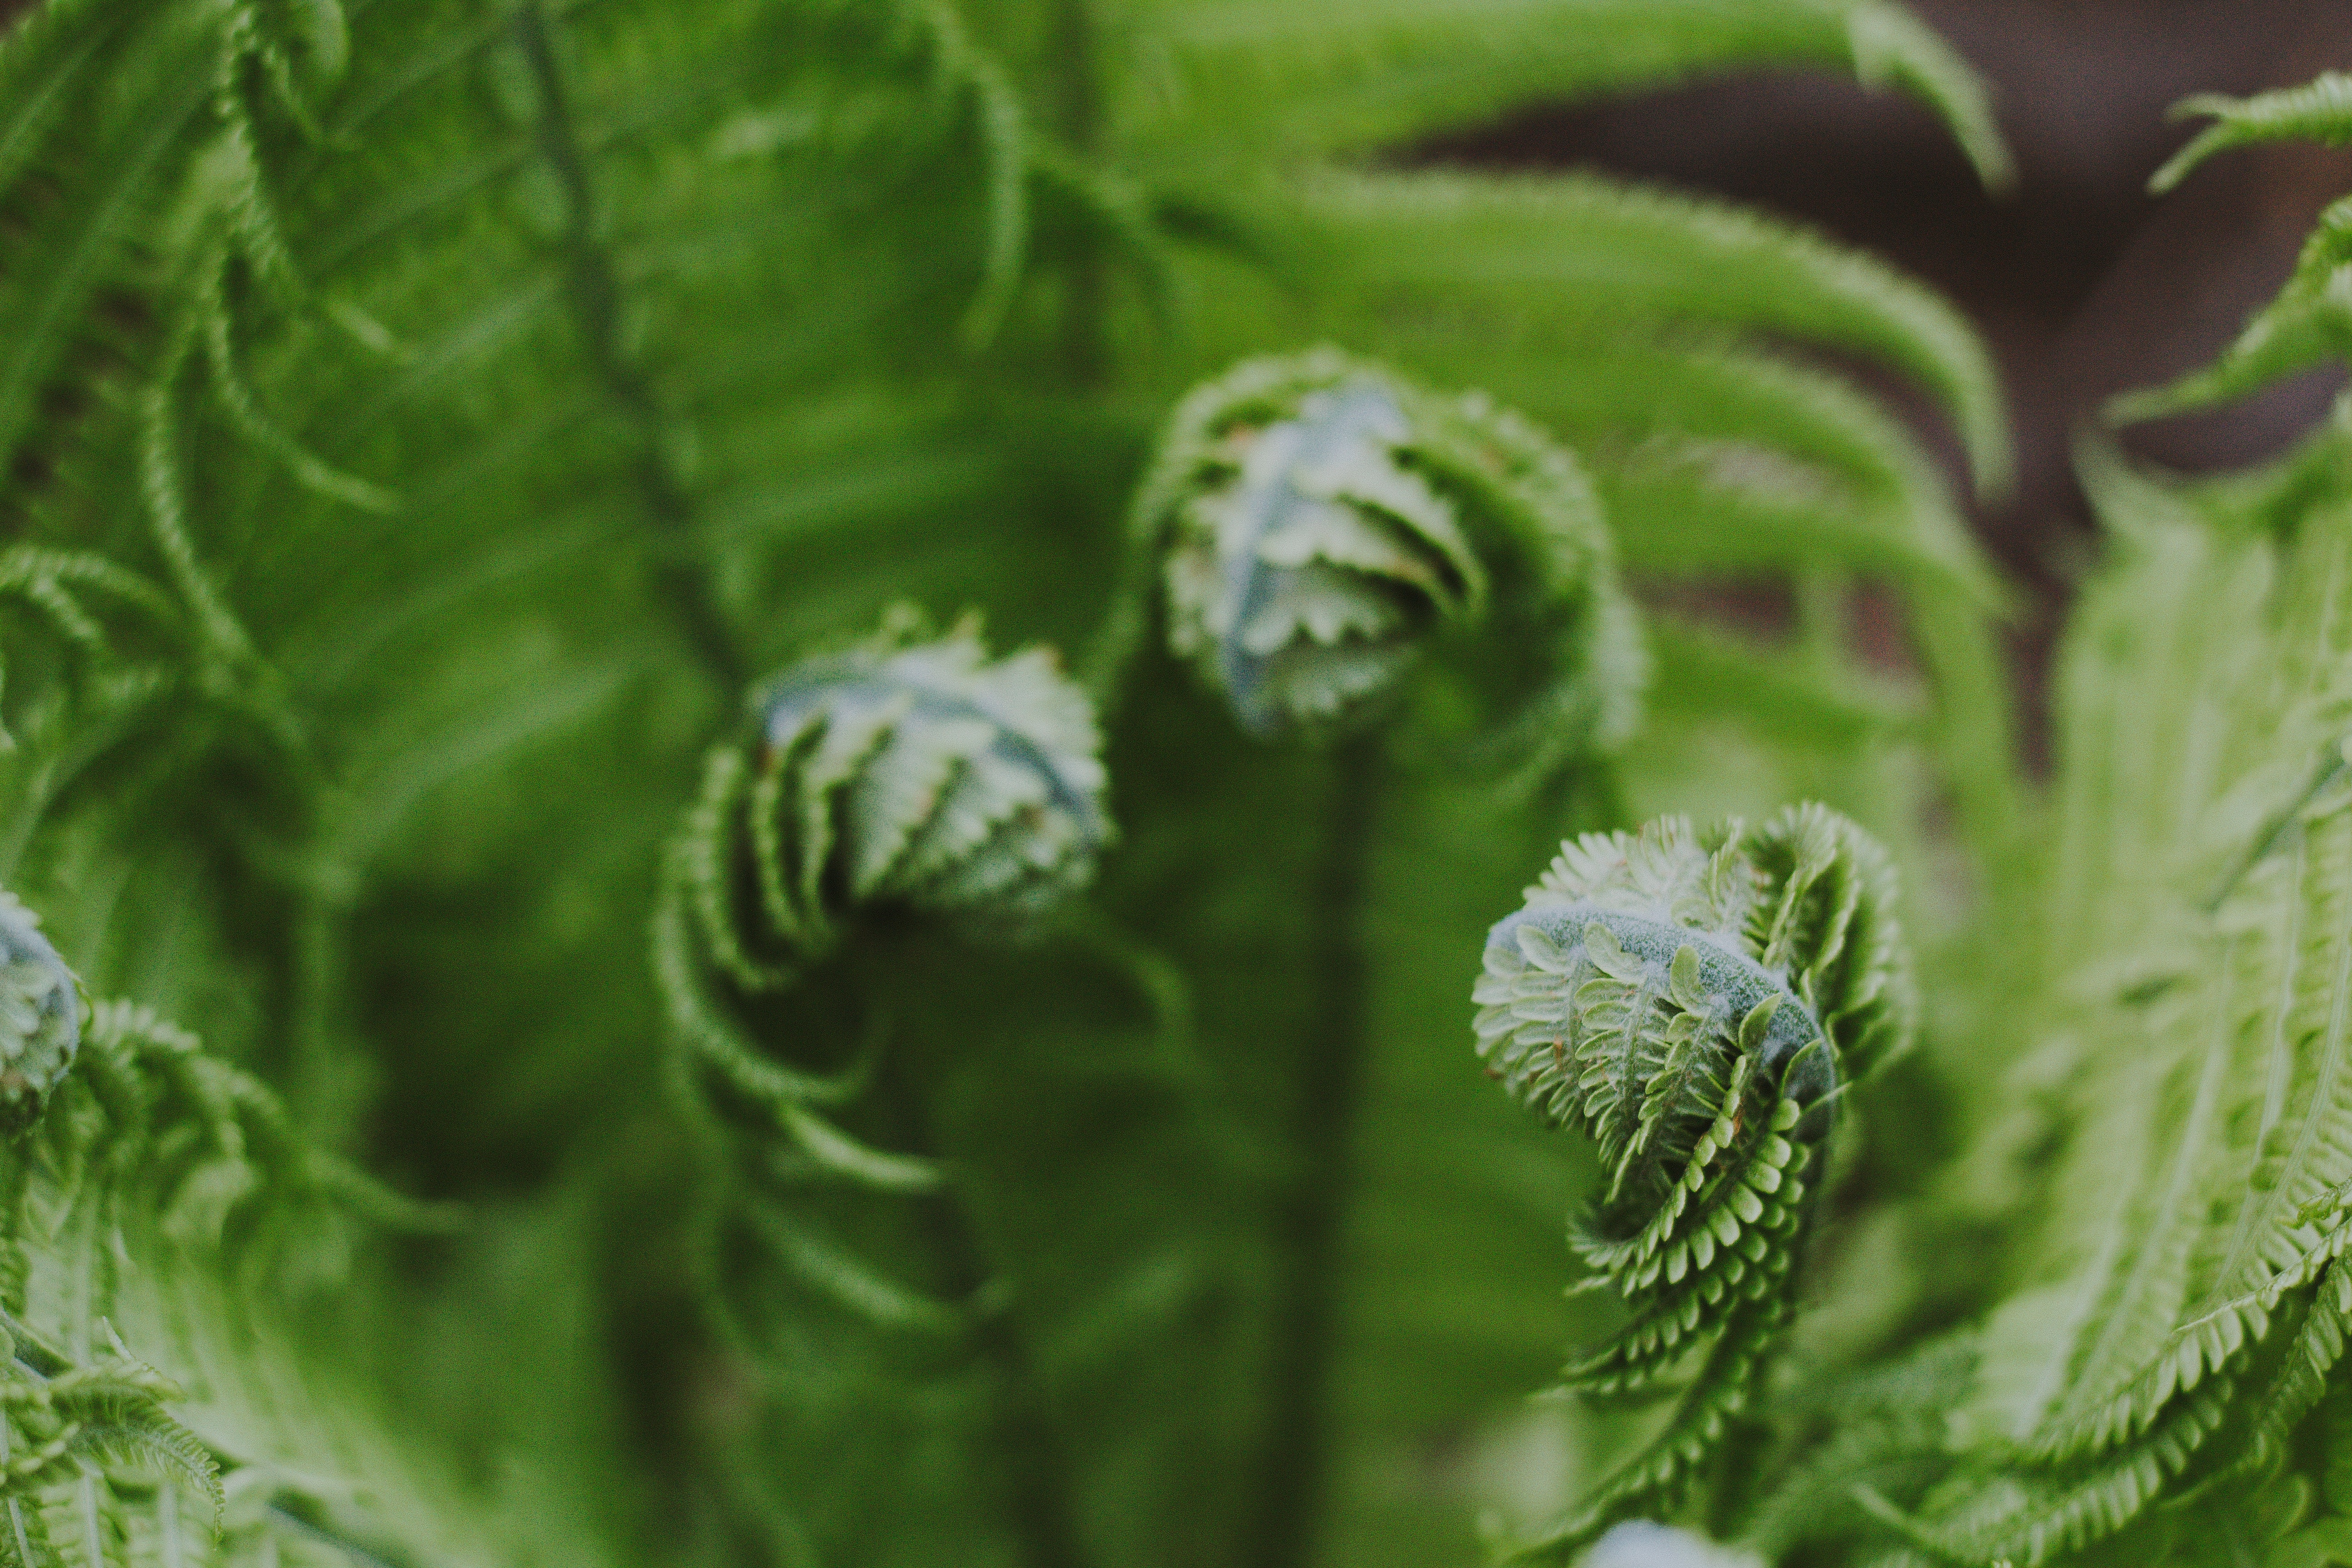
fiddlehead fern, ostrich fern, green, leaf, ferns and horsetails, vegetation, plant, vascular plant, close up, flower, fern, terrestrial plant, botany, macro photography, photography, wildflower